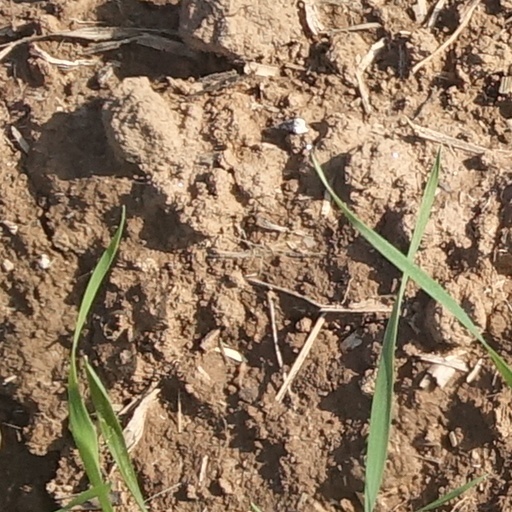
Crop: wheat